Yamaha FZ750

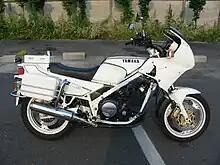
Yamaha FZ750P

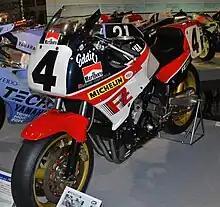
1986 Yamaha FZ750 OU45

Designed for competition in the AMA Superbike Championship Daytona 200, this machine was based on the FZ750 production model. With the transfer of the AMA Daytona 200 title from the Formula 1 class to the Superbike class in 1985, this machine recorded its 14th win ridden by Eddie Lawson in the 1986 Daytona 200. The bike contained many exotic parts such as a cable operated clutch, performance camshafts, dry clutch and oil cooler. Many of these parts found their way into the sought after factory race kit and onto the later FZR750/1000. Maximum power was somewhere in the region 95.6kW (130PS).